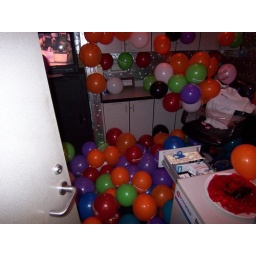
Yes that's foam filler in my desk drawer